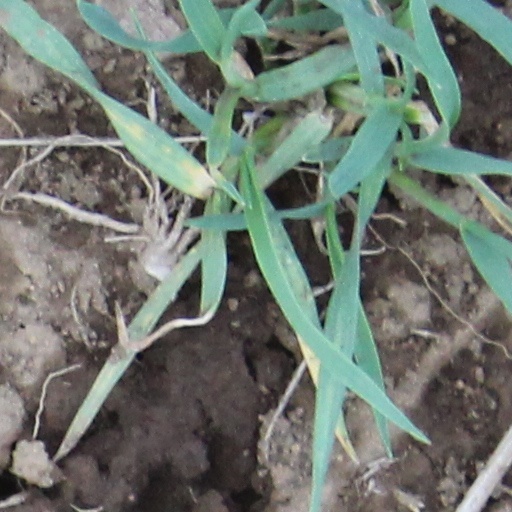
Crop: wheat